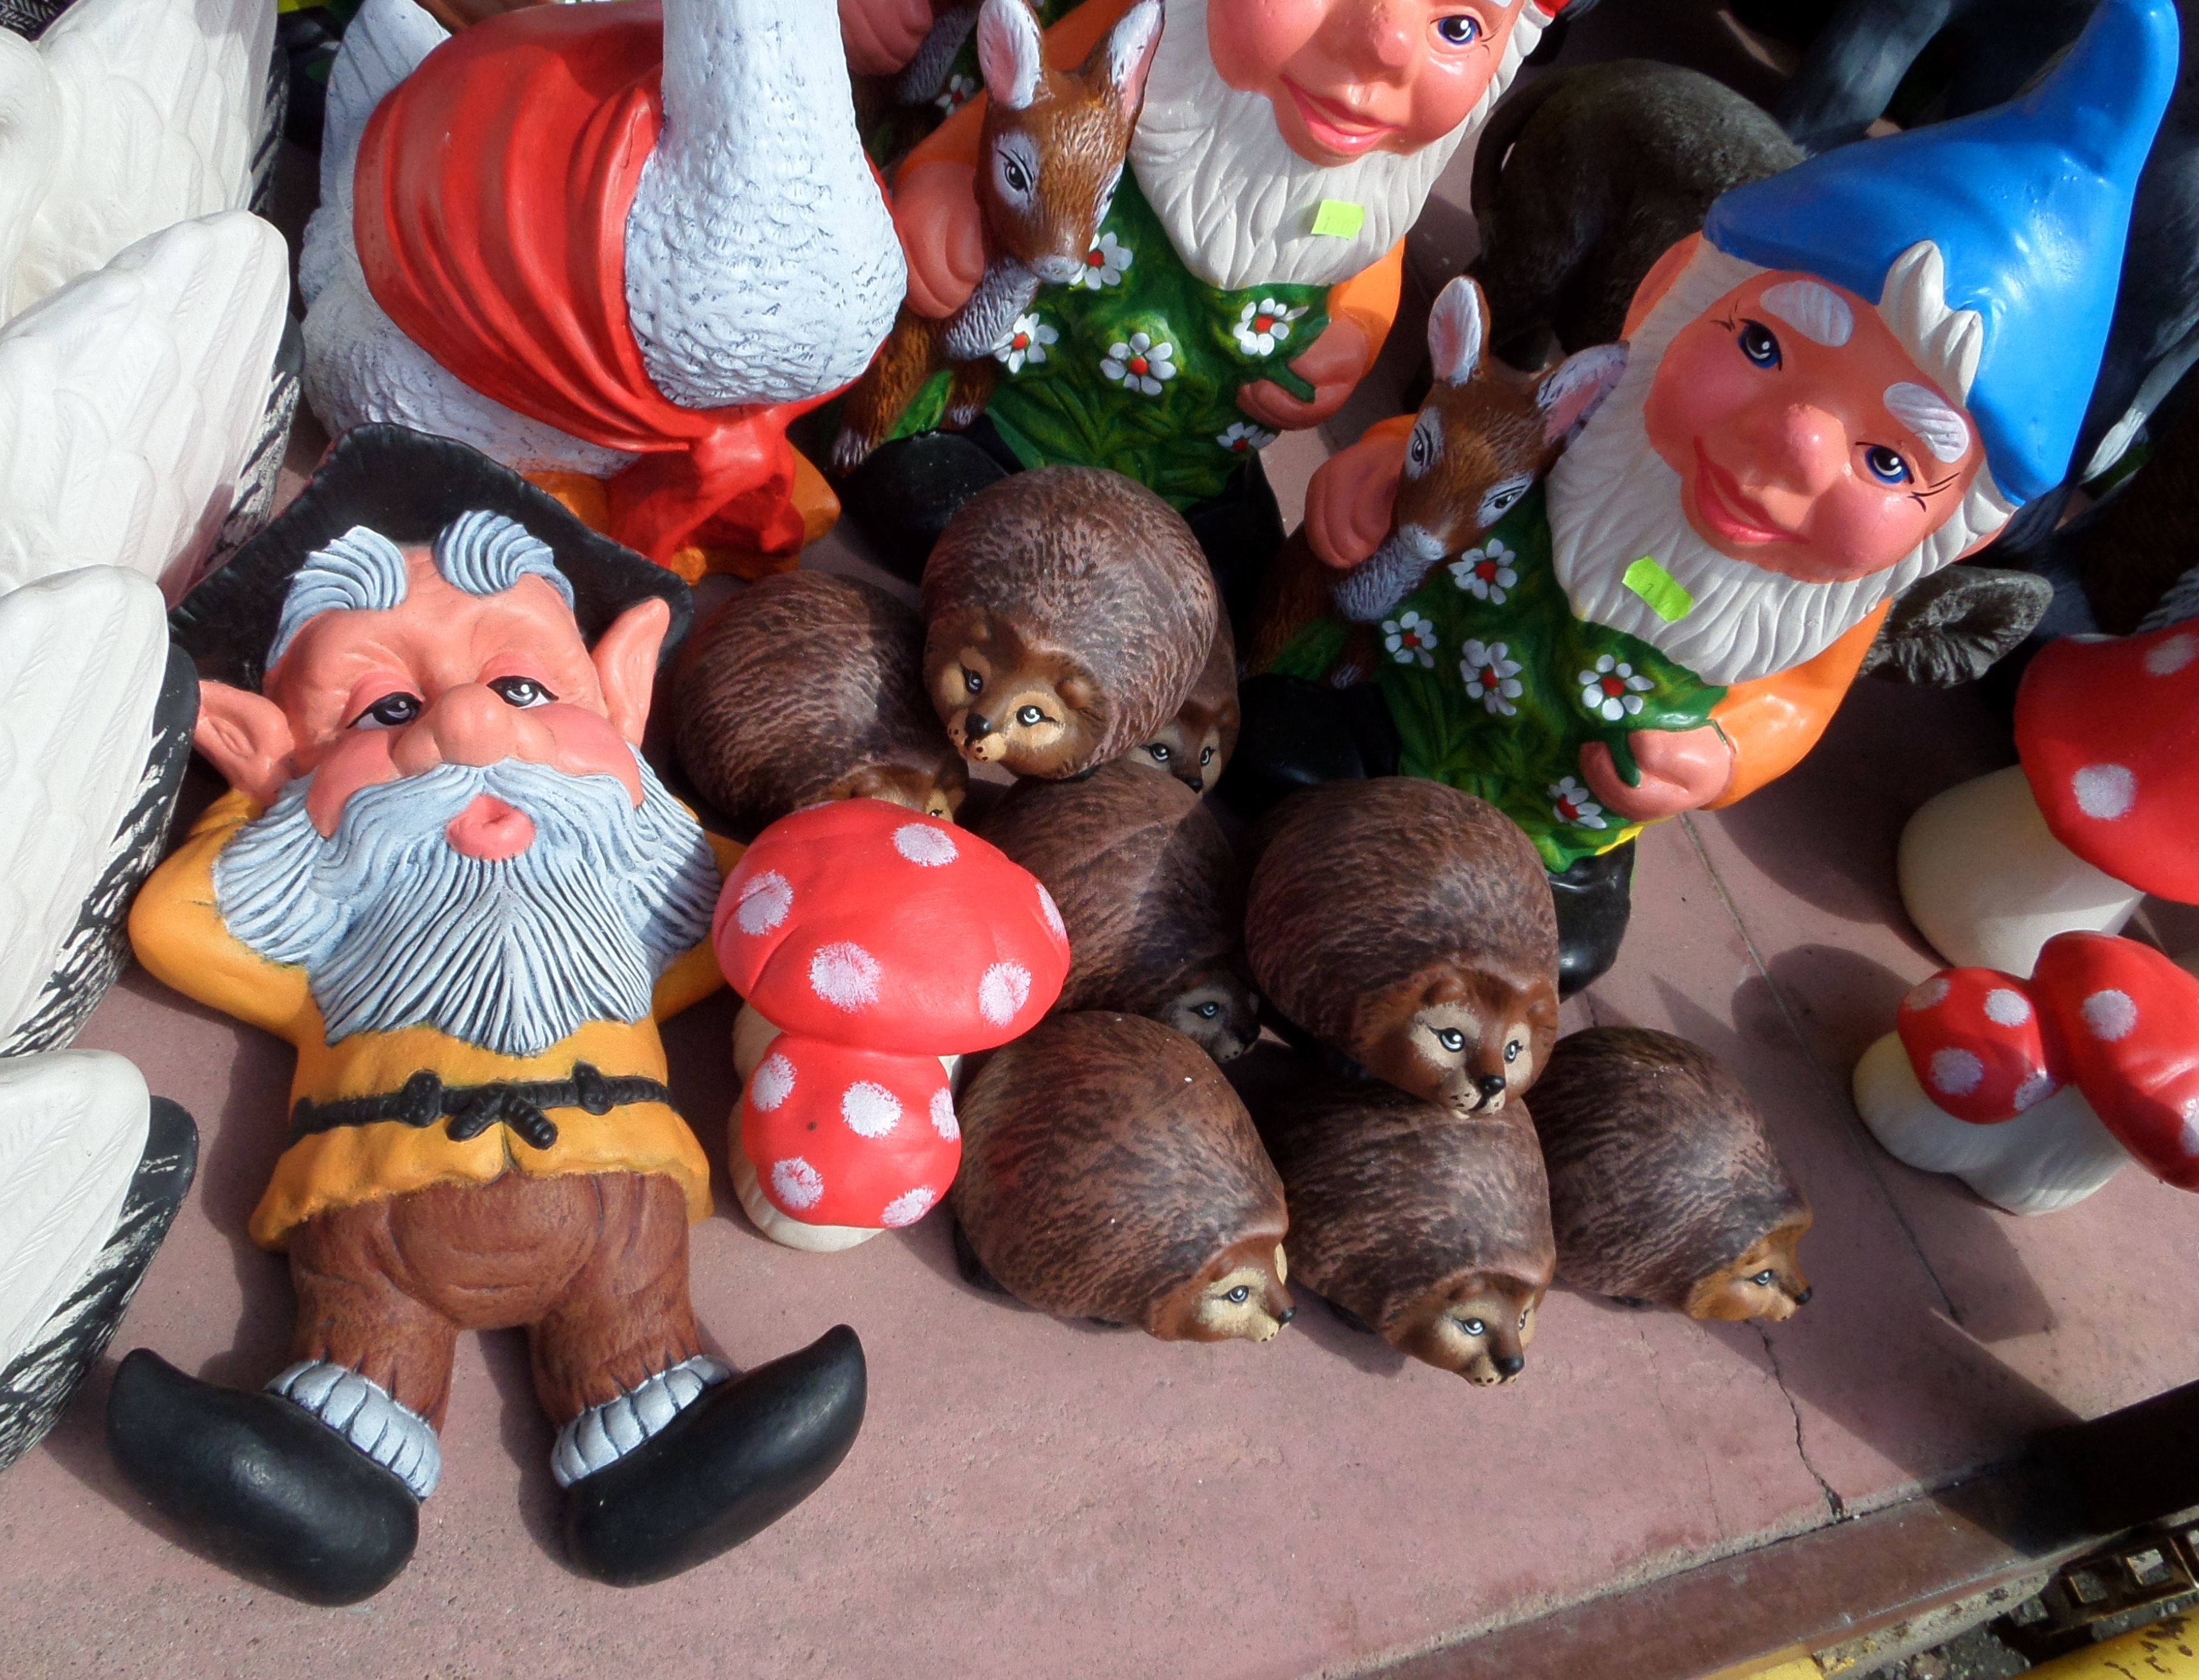
people, statue, mushroom, christmas, toy, gnome, garden gnome, stuffed toy